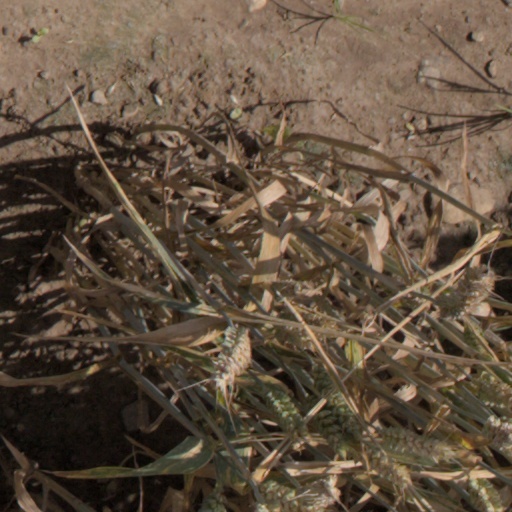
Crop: wheat